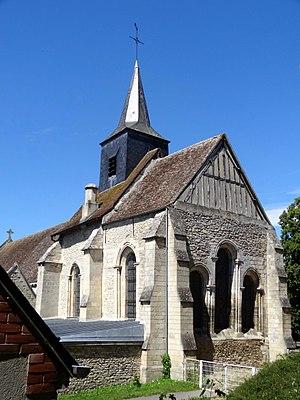
Église Sainte-Madeleine de Trie-Château - voir titre.
L'église Sainte-Madeleine est une église catholique paroissiale située à Trie-Château, commune du Vexin français, dans le département français de l'Oise et la région Hauts-de-France. Organisée tout en longueur, elle se compose d'un narthex roman tardif des années 1160 ; d'une nef unique romane des alentours de 1100 ; et d'un chœur gothique de deux travées d'une centaine d'années plus récent. Le narthex, avec sa façade à la décoration exubérante, et son ancien portail latéral nord également richement décoré, constitue l'une des œuvres romanes les plus extravagantes dans le Vexin. Il est souvent comparé au croisillon nord de l'église Saint-Étienne de Beauvais. Or, seulement le rez-de-chaussée est authentique, exceptés certains éléments abîmés refaits pratiquement à l'identique au cours de la restauration des années 1860/67. Les parties hautes sont une création néo-romane imaginée par l'architecte Aymar Verdier. À l'intérieur, le narthex a été remanié, ou bien n'a jamais été achevé, car il n'est pas voûté, et des doutes sont permis que cela ait jamais été le cas.